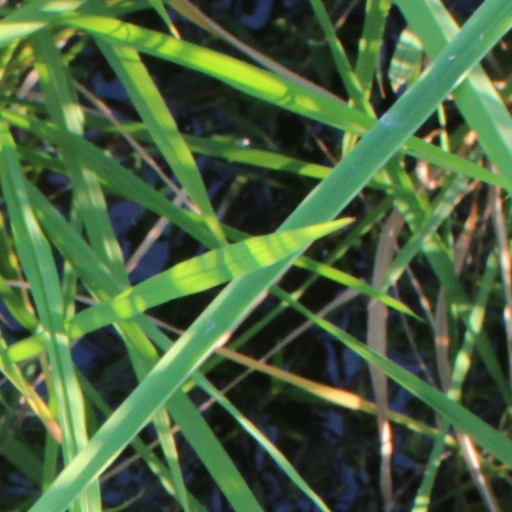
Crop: rice